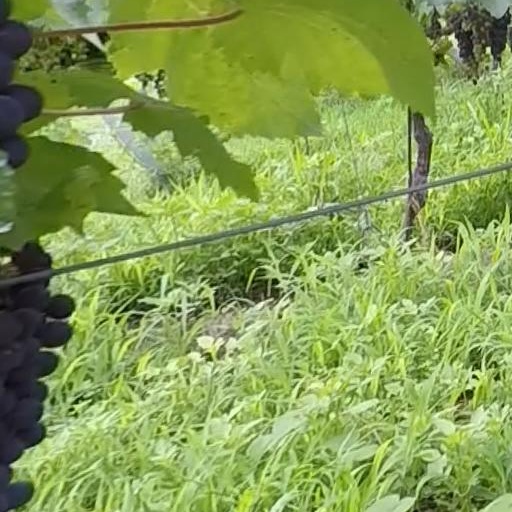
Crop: grape